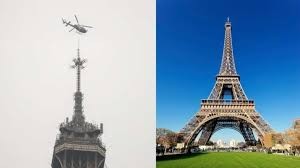
Landmark: Eiffel Tower